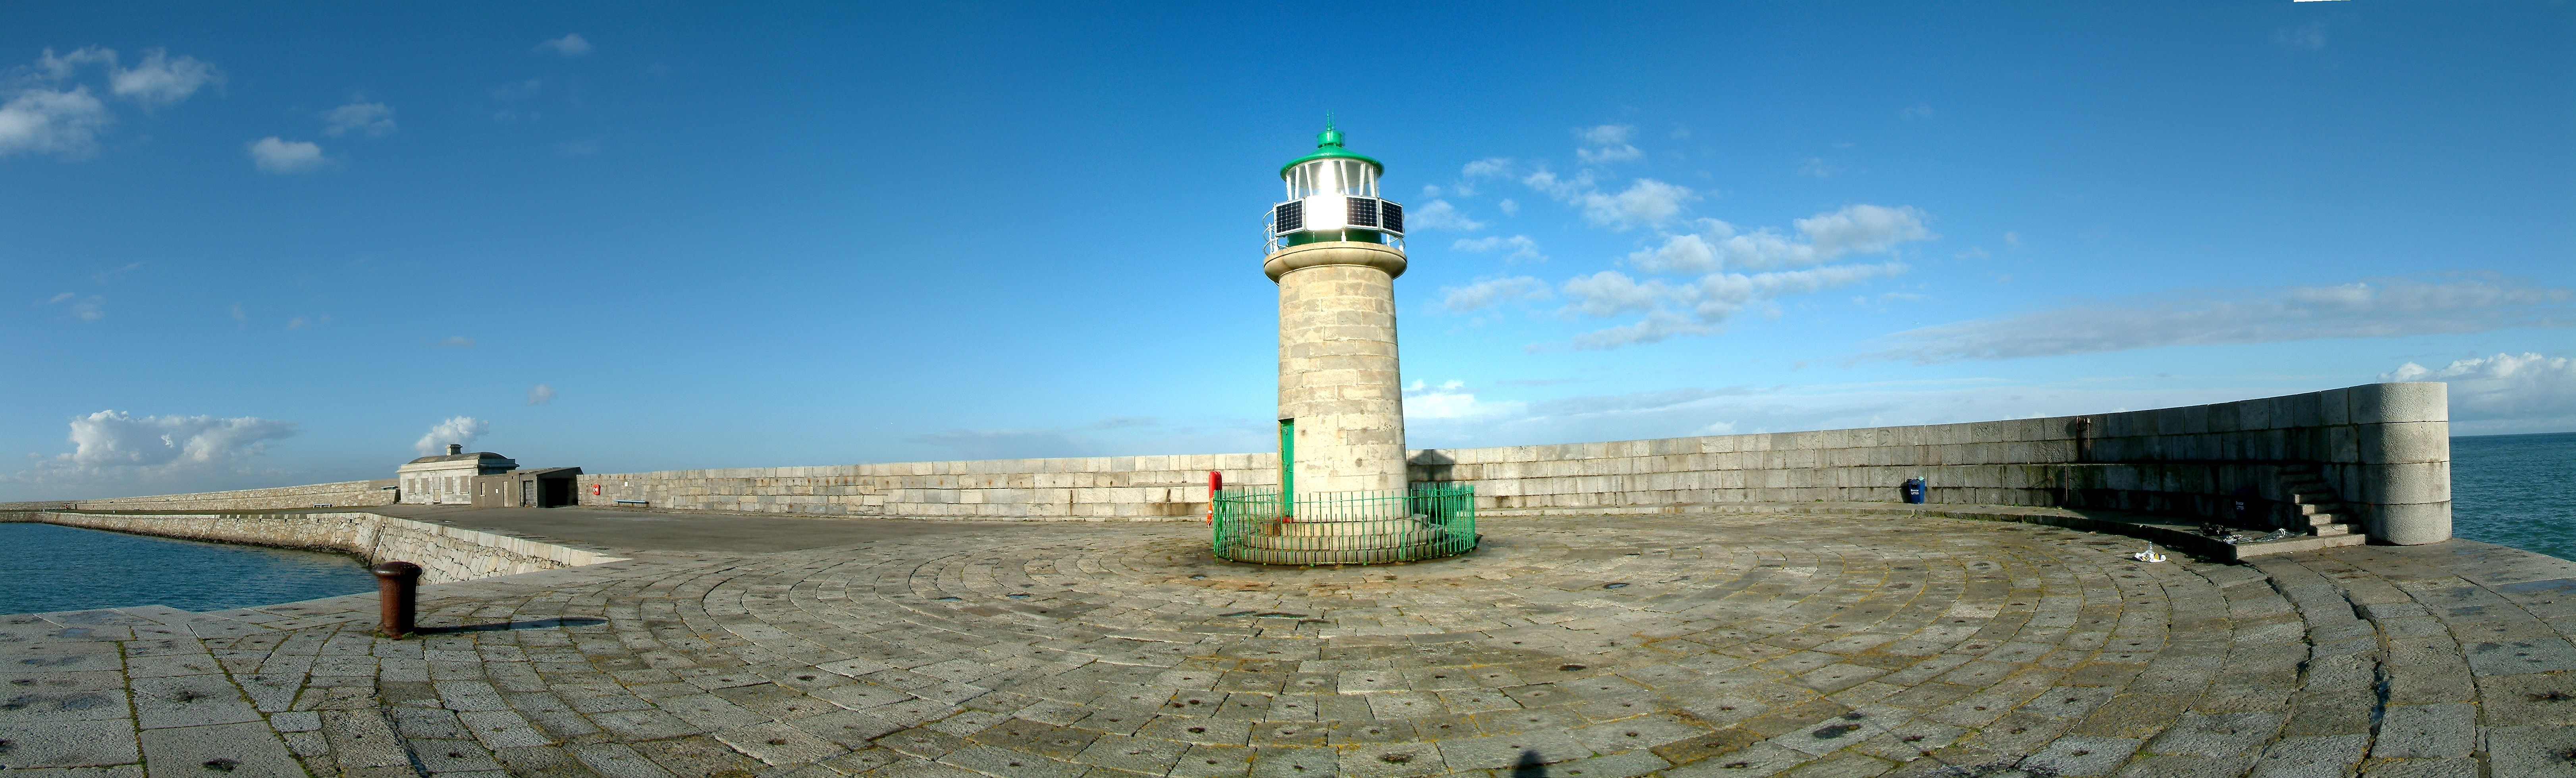
coast, lighthouse, tower, harbor, harbour, mosque, ireland